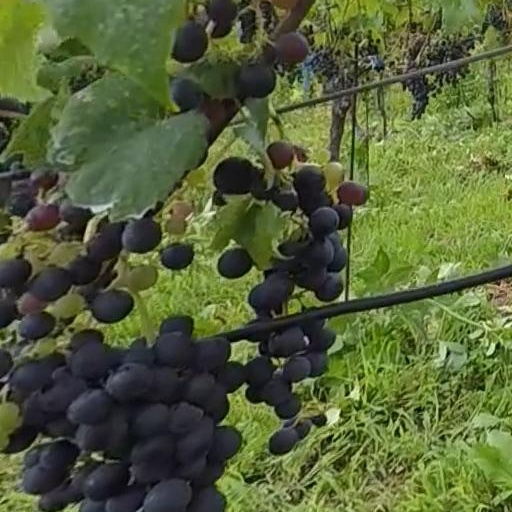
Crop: grape